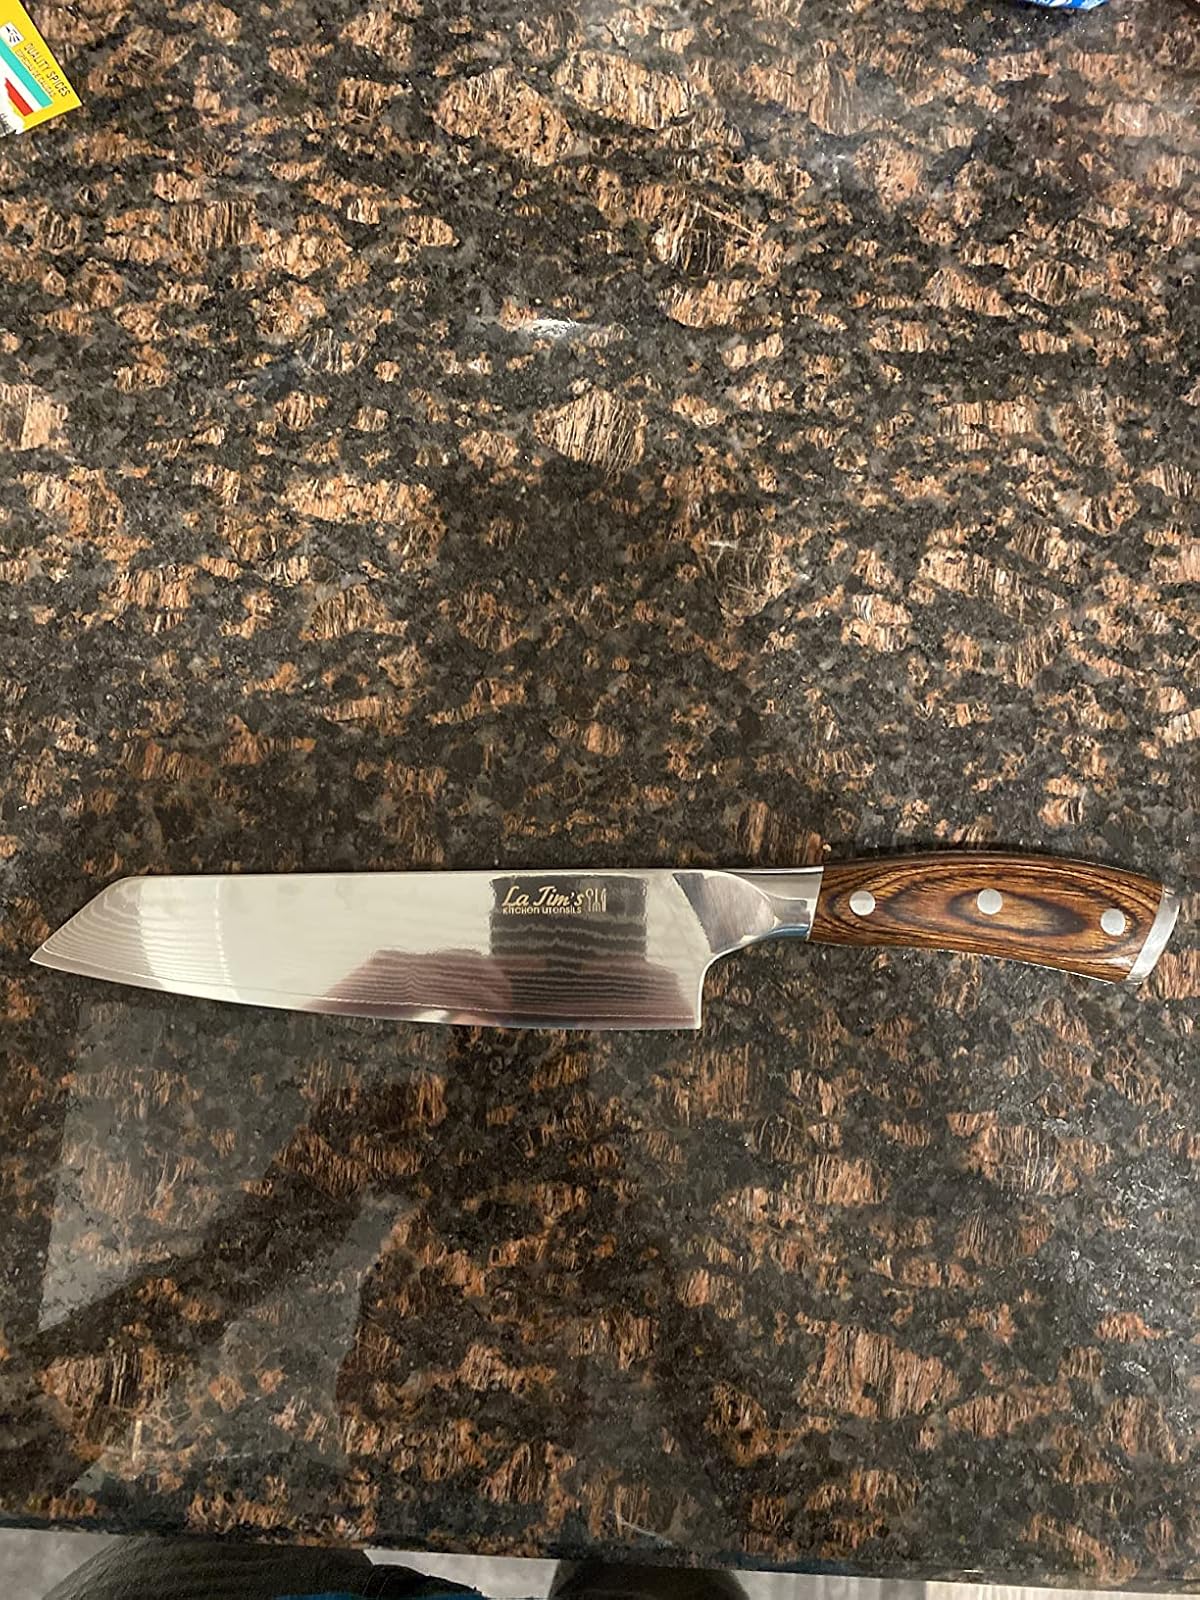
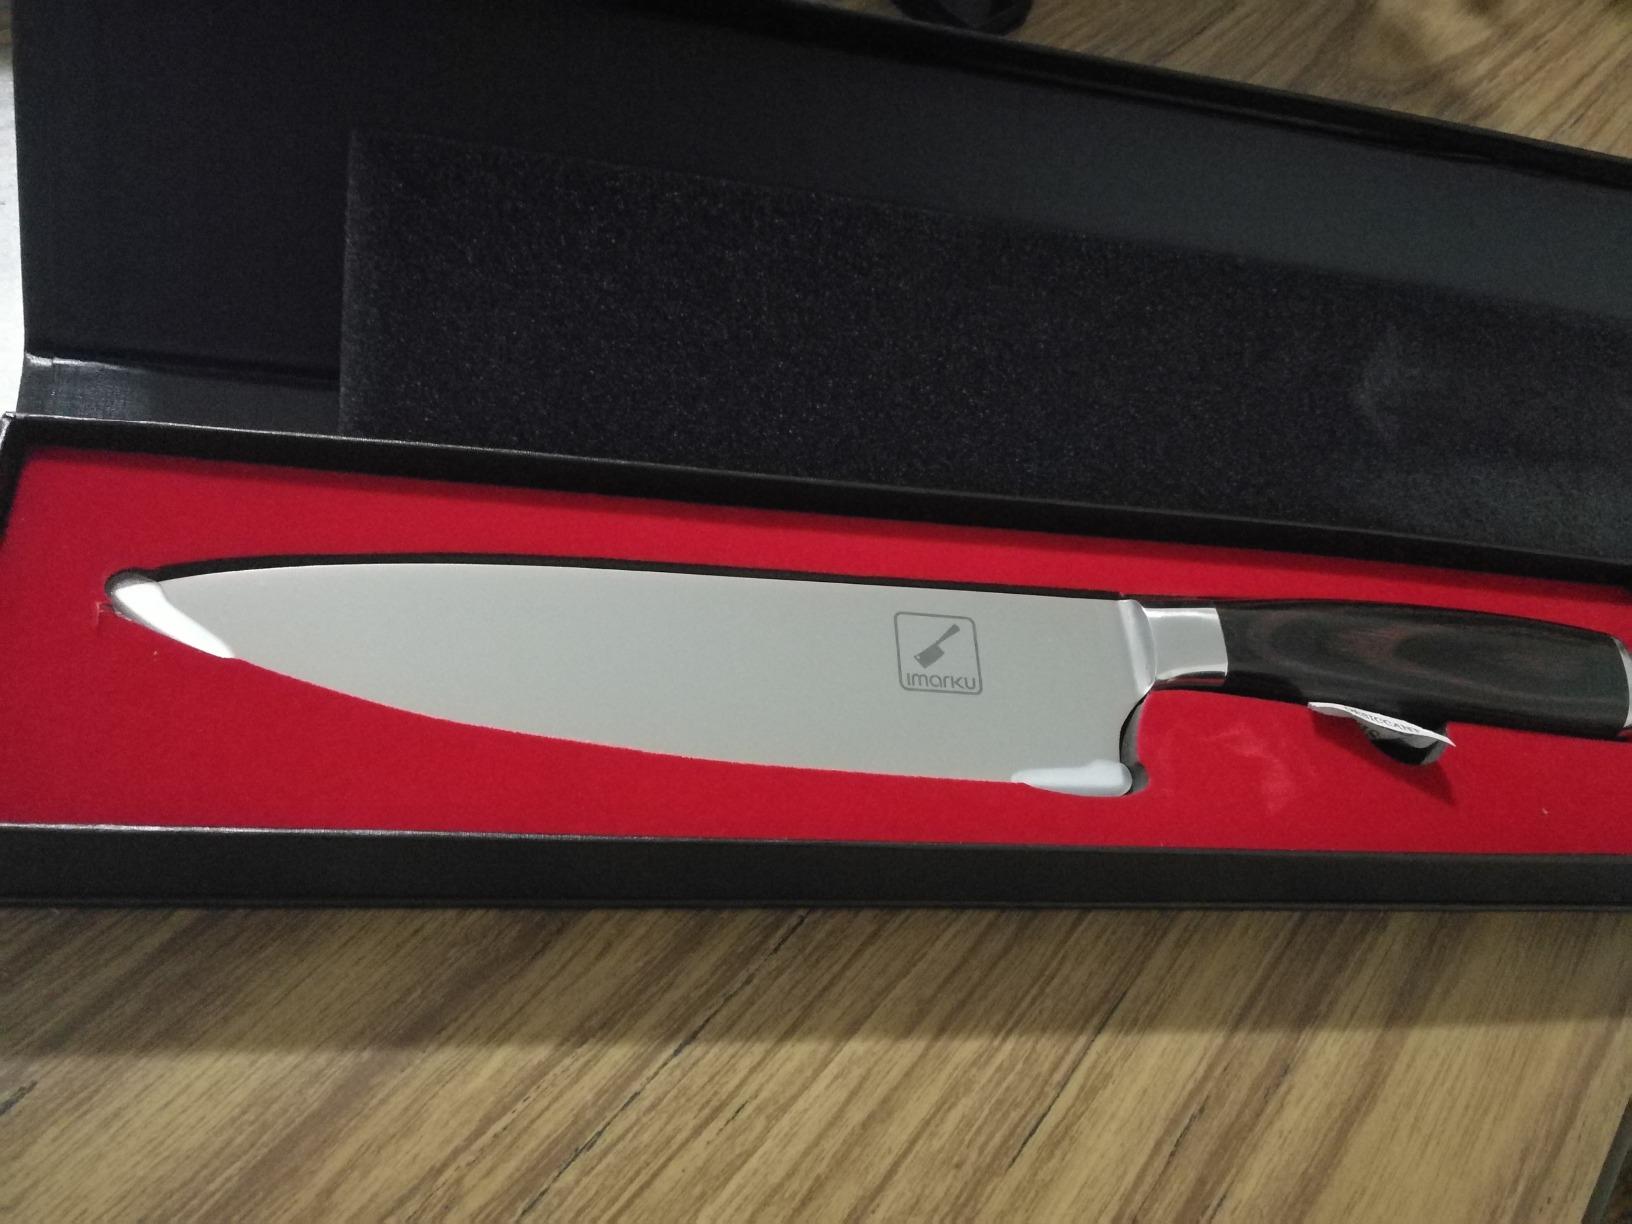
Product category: items_knife
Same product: no